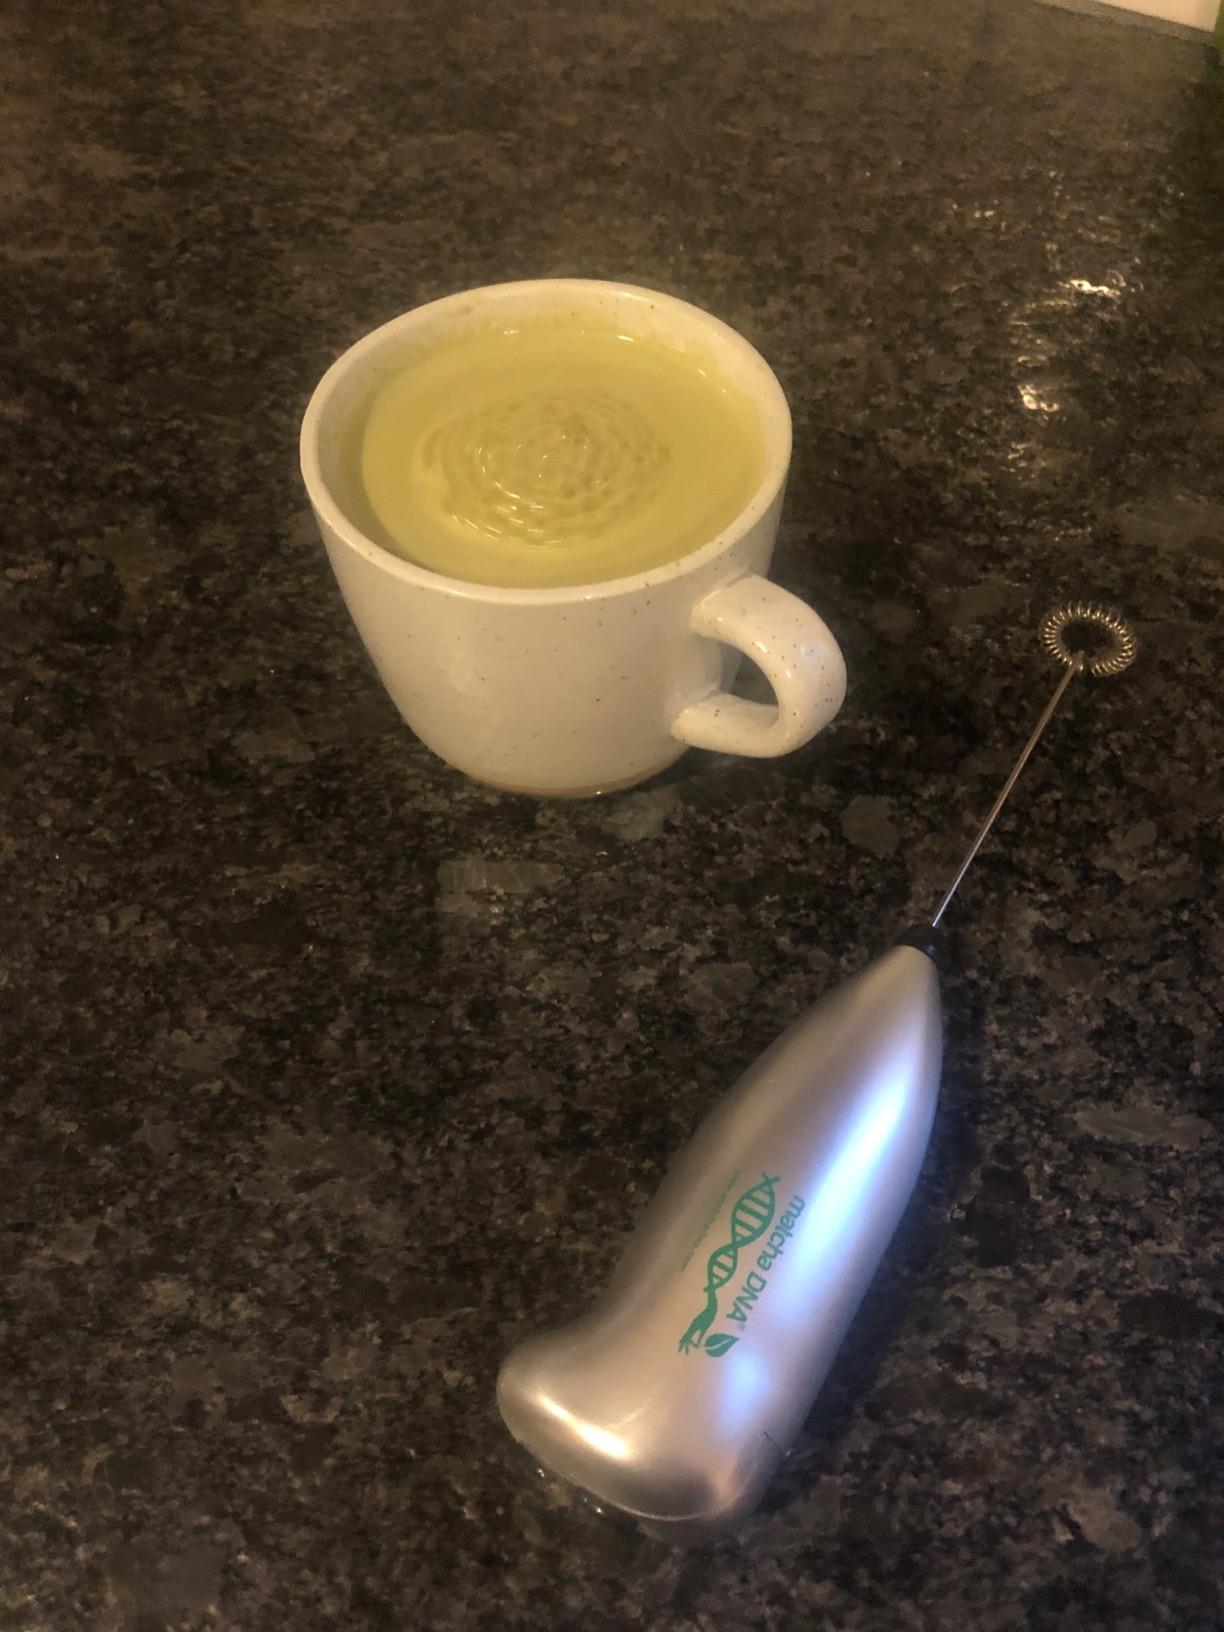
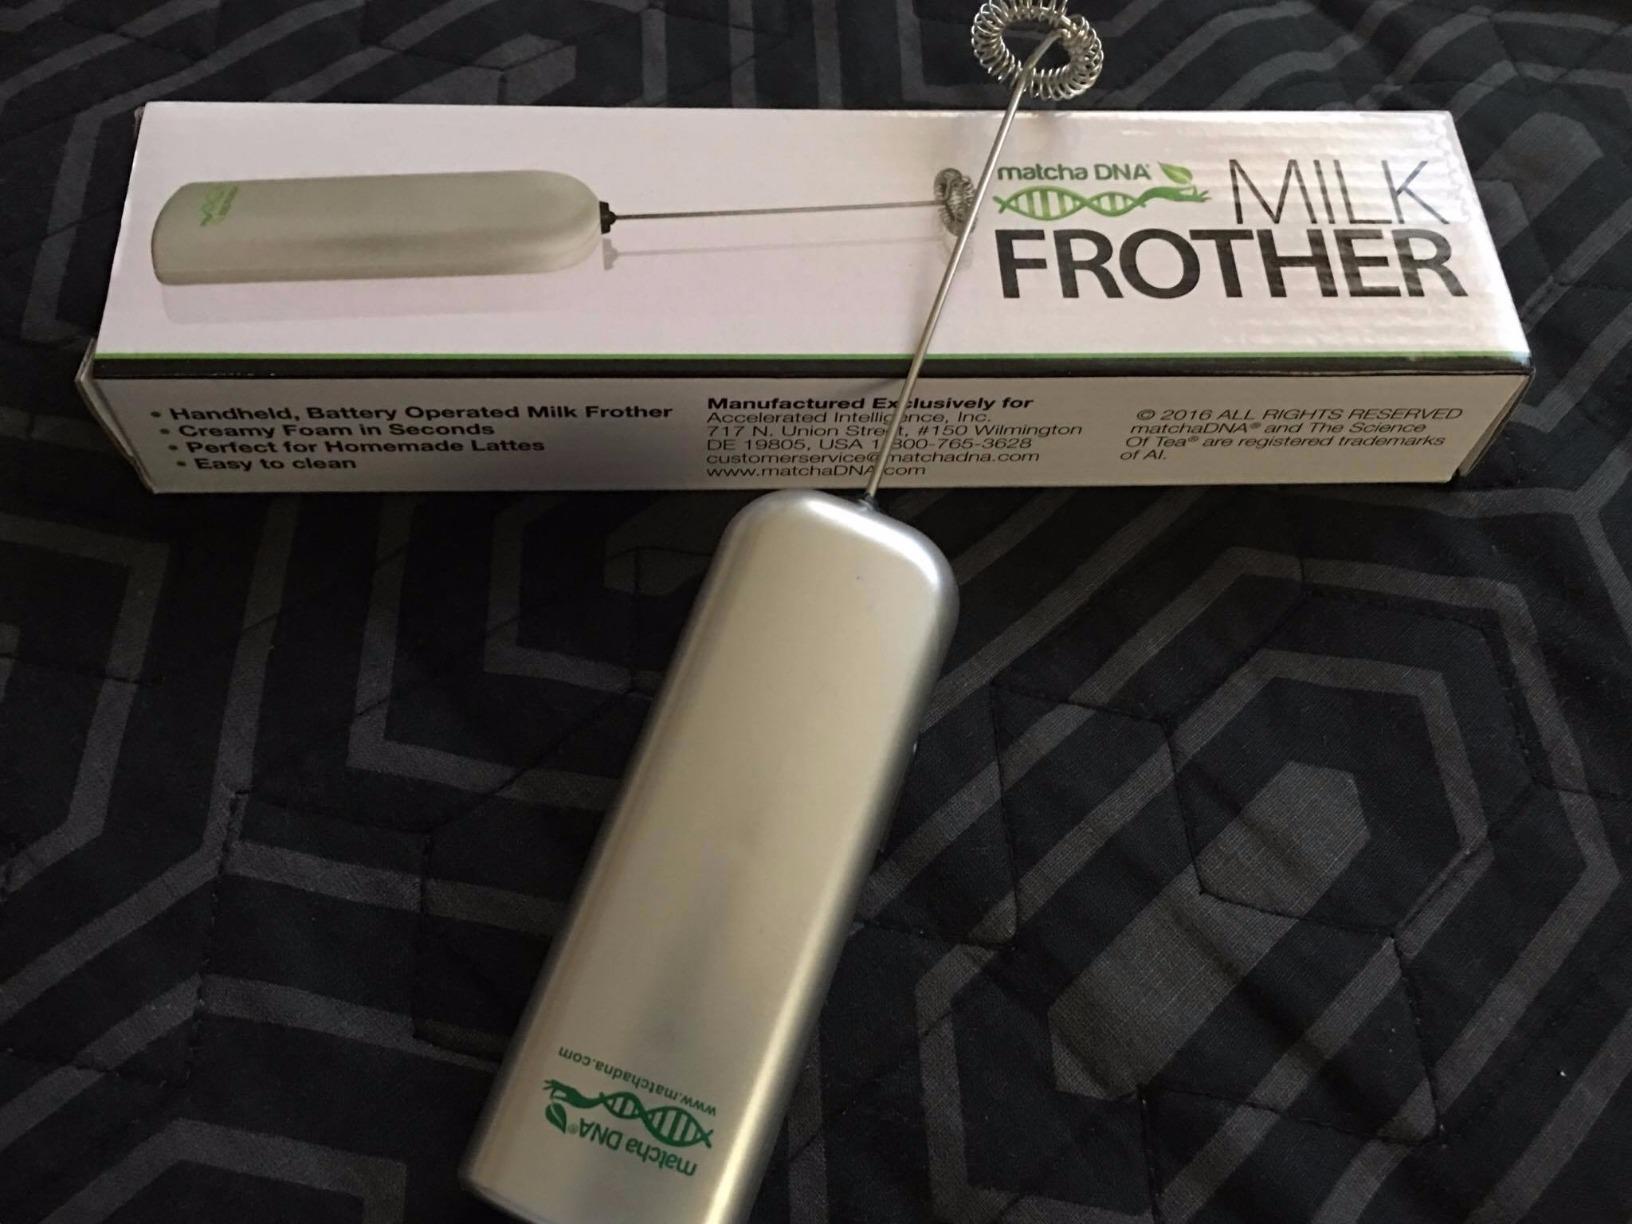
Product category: items_mixer
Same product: no